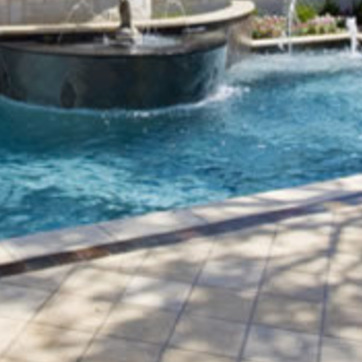
Material: water